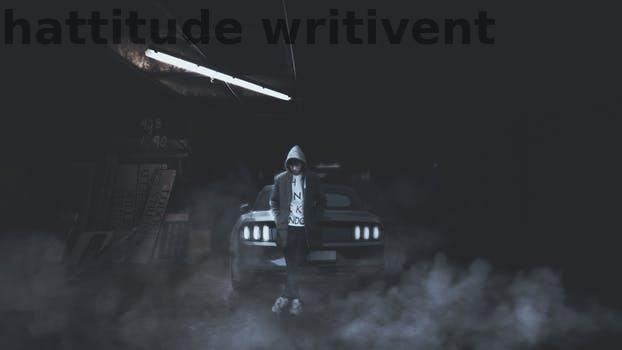
Label: Watermark